Jan Olszewski

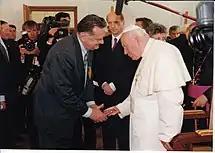
Olszewski greeting Pope John Paul II to the Sejm and Senate Complex, 1999

Following the oath of office, Olszewski's government faced difficulties on many fronts. Previously, Olszewski had placed deep criticism on Finance Minister Leszek Balcerowicz from the previous two administrations and his controversial Balcerowicz Plan, vigorously opposing the minister's shock therapy program. Removing Balcerowicz from the cabinet, Olszewski selected Karol Lutowski, a known critic of shock therapy, as his replacement. With unemployment rising to 11.4 percent and the nation's gross domestic product declining by ten percent over the course of one year, the Olszewski government faced pressure to amend the unpopular economic plan. Despite his professed monetarist beliefs, Olszewski pushed for a package of reforms to loosen credit, ease earlier anti-inflation policies, reintroduce price supports for a number of agricultural products, and release more subsidies to the state sector of the Polish economy.